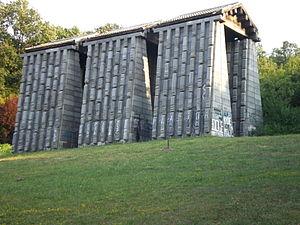
Bogdan Bogdanović, né le 20 août 1922 à Belgrade, en Yougoslavie et mort le 18 juin 2010 à Vienne, est un architecte, homme politique et écrivain serbe.